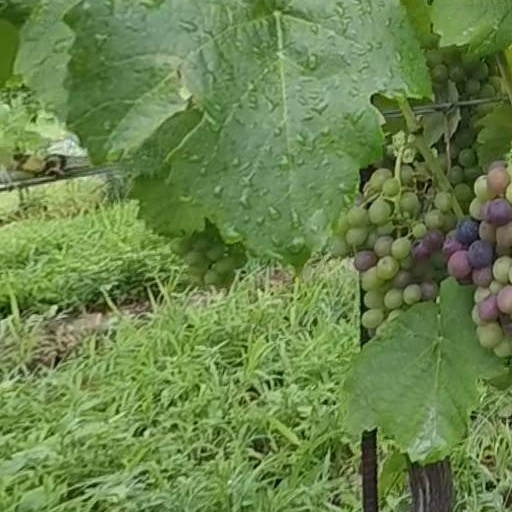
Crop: grape